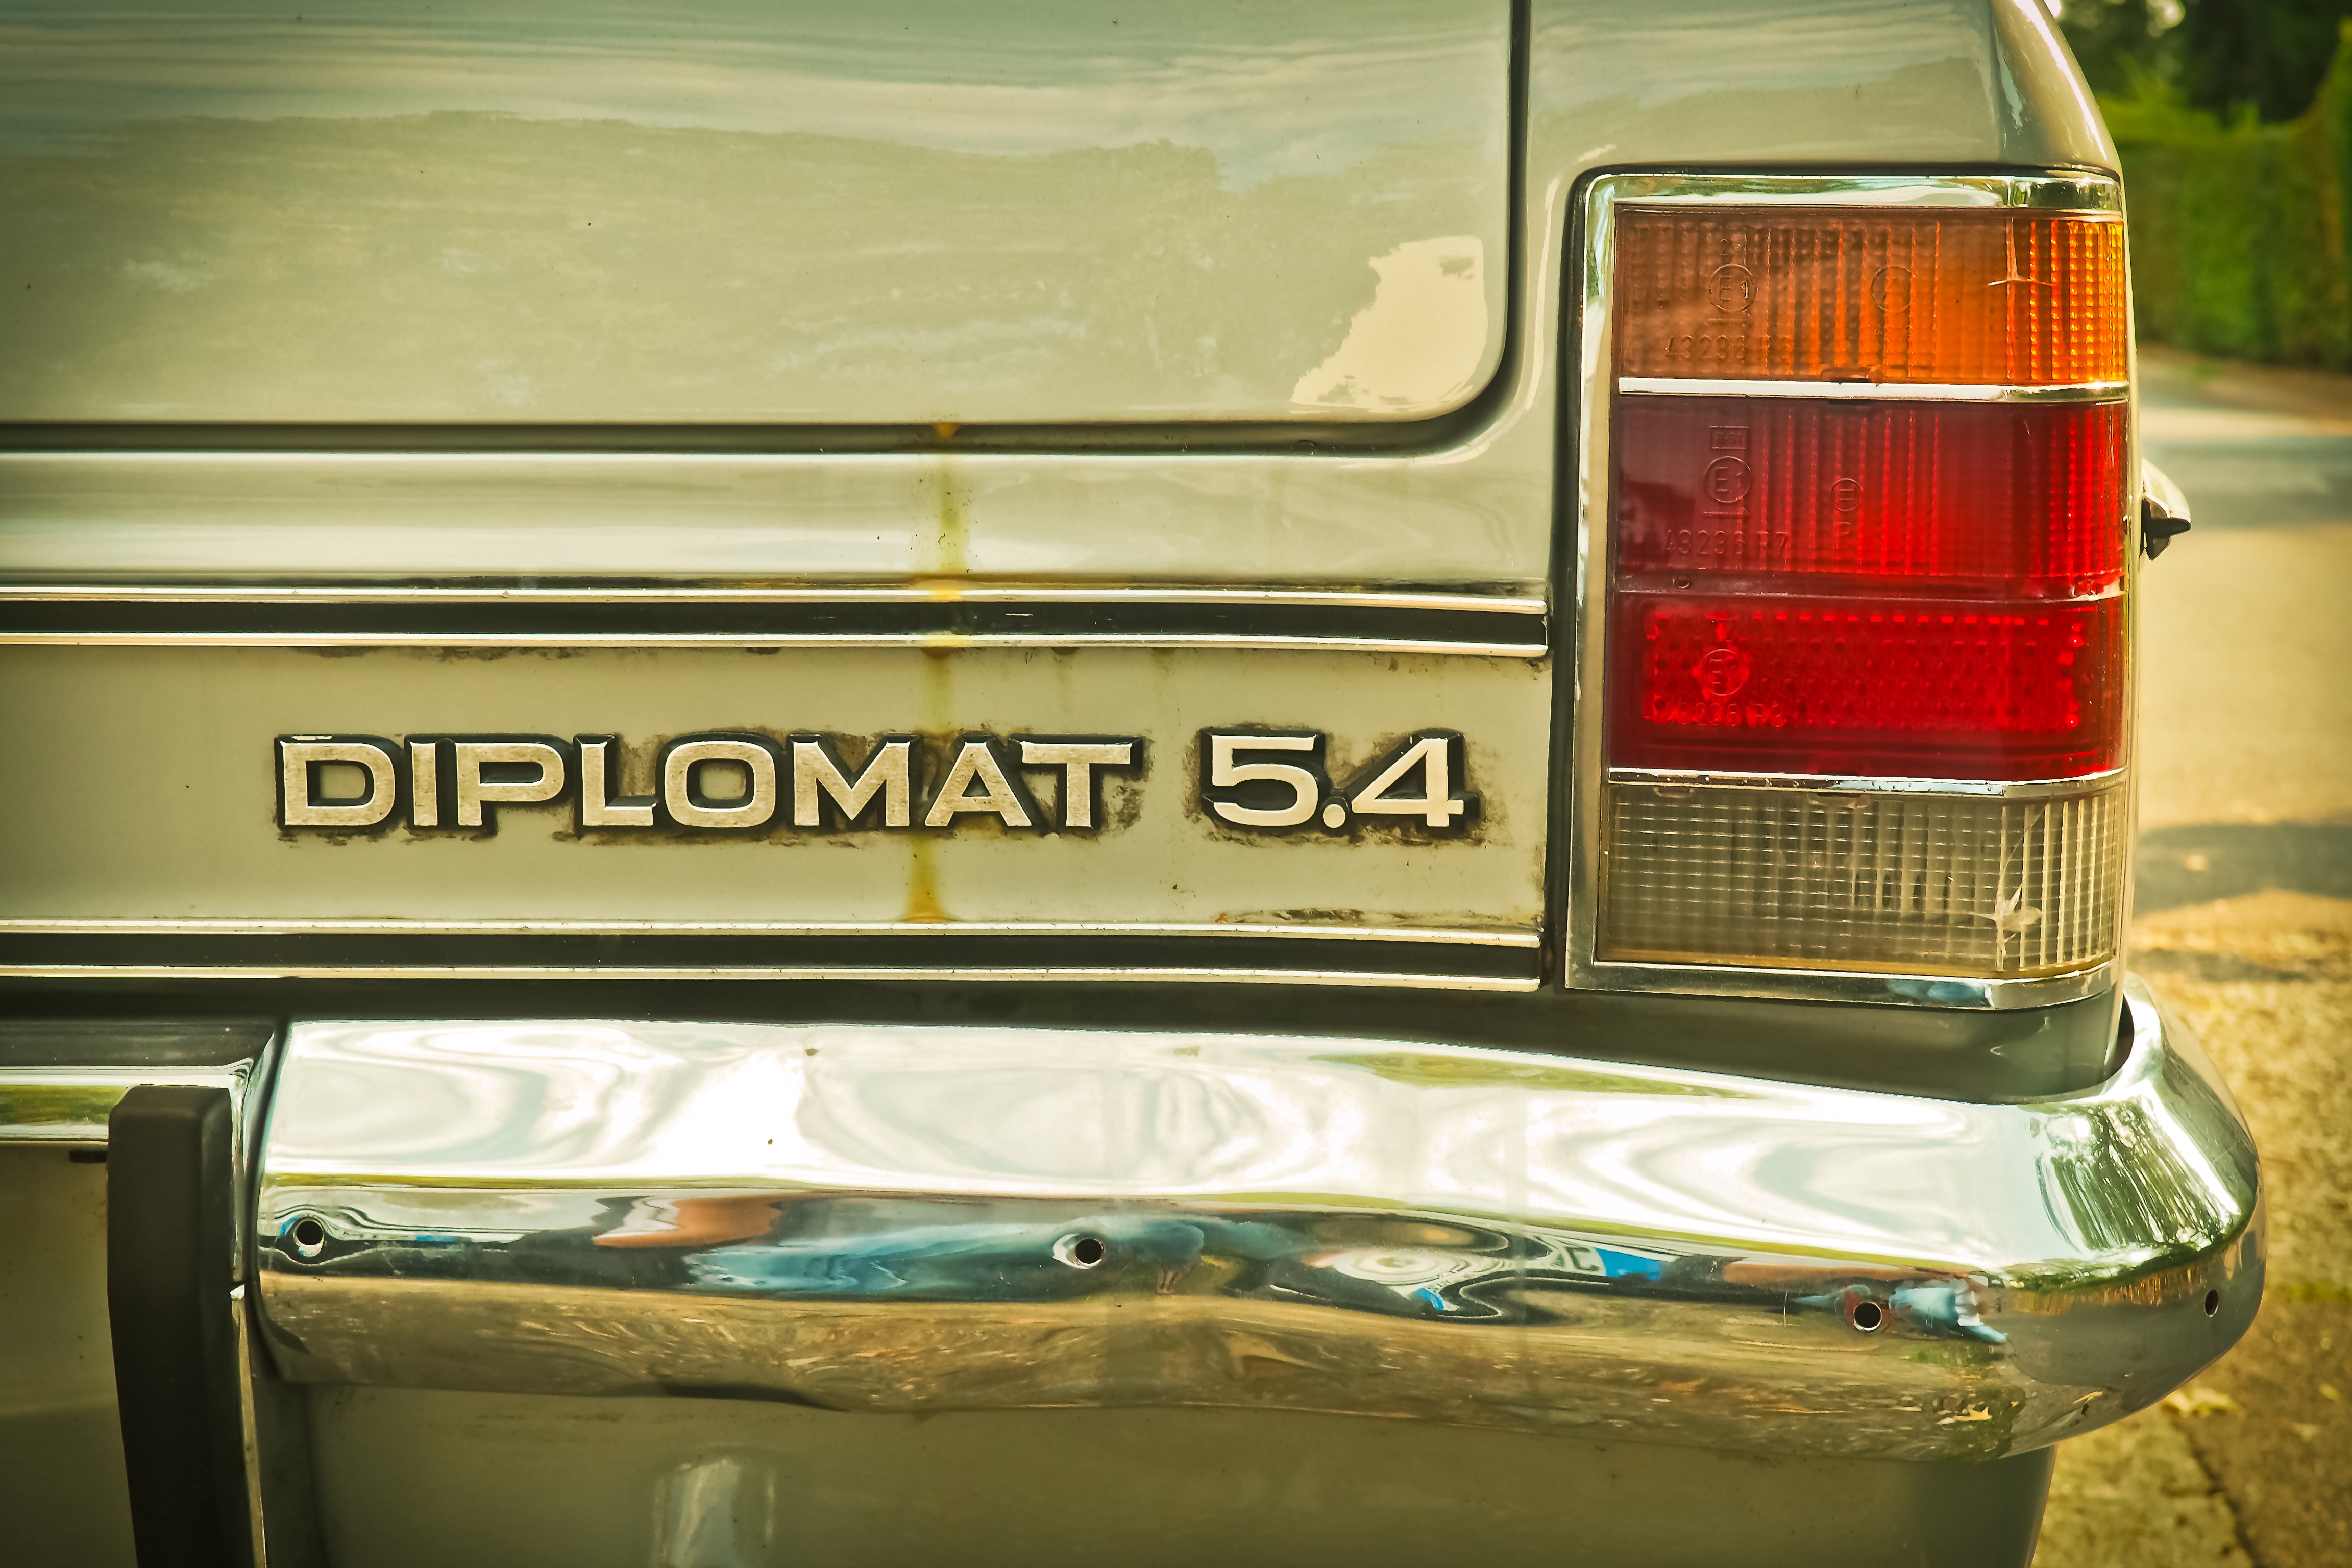
car, vintage, wheel, retro, window, glass, view, old, vehicle, drive, cozy, auto, nostalgia, old car, automotive, bumper, chrome, beautiful, oldtimer, capacity, nostalgic, elegant, front, classic, dare, pkw, limousine, rear, opel, vehicles, metallic, maintained, passengers cars, blinker, collector's item, automobile make, automotive exterior, vehicle registration plate, brake light, opel diplomat